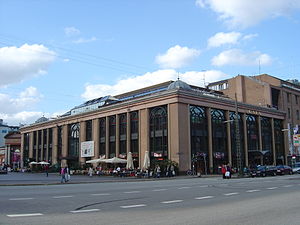
Mogens Breyen
Det daværende ombyggede Scala ved Jernbanegade/Axeltorv/Vesterbrogade i København
Scala ved Axeltorv i København. Set fra den sydvestlige side, Vesterbrogade.
Mogens Breyen var en dansk arkitekt og professor ved Kunstakademiets Arkitektskole.